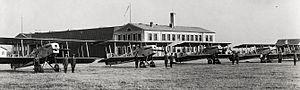
Le Potez 17 est un biplan monomoteur français conçu en 1923.